Space colonization

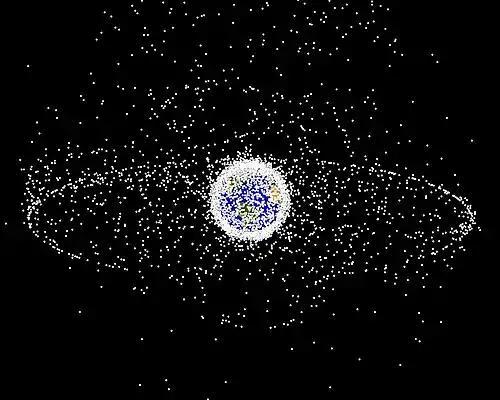
A computer-generated image from 2005 showing the distribution of mostly space debris in geocentric orbit with two areas of concentration: geostationary orbit and low Earth orbit.

Geostationary orbit was an early issue of discussion about space colonization, with equatorial countries argueing for special rights to the orbit (see Bogota Declaration).